Sky position (RA, Dec in degrees): 213.269, -2.577
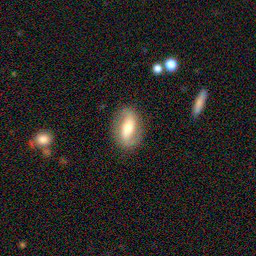
Galaxy morphology: Barred Spiral Galaxies